Albert Warburton

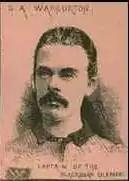
Albert Walburton

Squire Albert Warburton (26 January 1856 – 24 November 1925) was an English footballer in the Victorian era, born in Oldham, Lancashire. "Squire" was not a title but his actual first name, although he was known by his middle name.